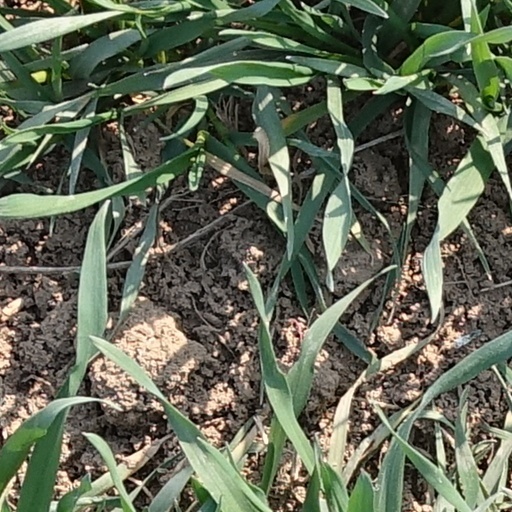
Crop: wheat